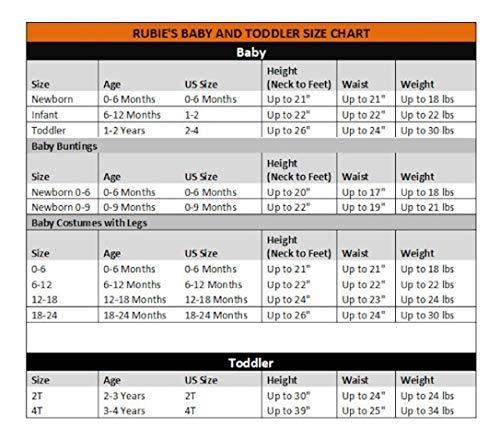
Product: Dragon Costume for Infants
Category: Clothing, Shoes & Jewelry | Costumes & Accessories | Women | Costumes & Cosplay Apparel | Costumes
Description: Includes: Onesie, Hood And Booties.
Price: $21.66 - $31.56